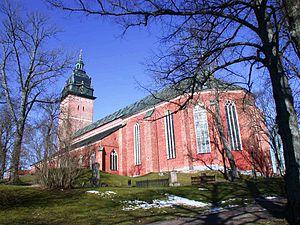
La cathédrale de Strängnäs est la cathédrale de la ville de Strängnäs dans le comté de Södermanland en Suède. Depuis la Réforme protestante, elle est le siège du diocèse luthérien de Strängnäs.